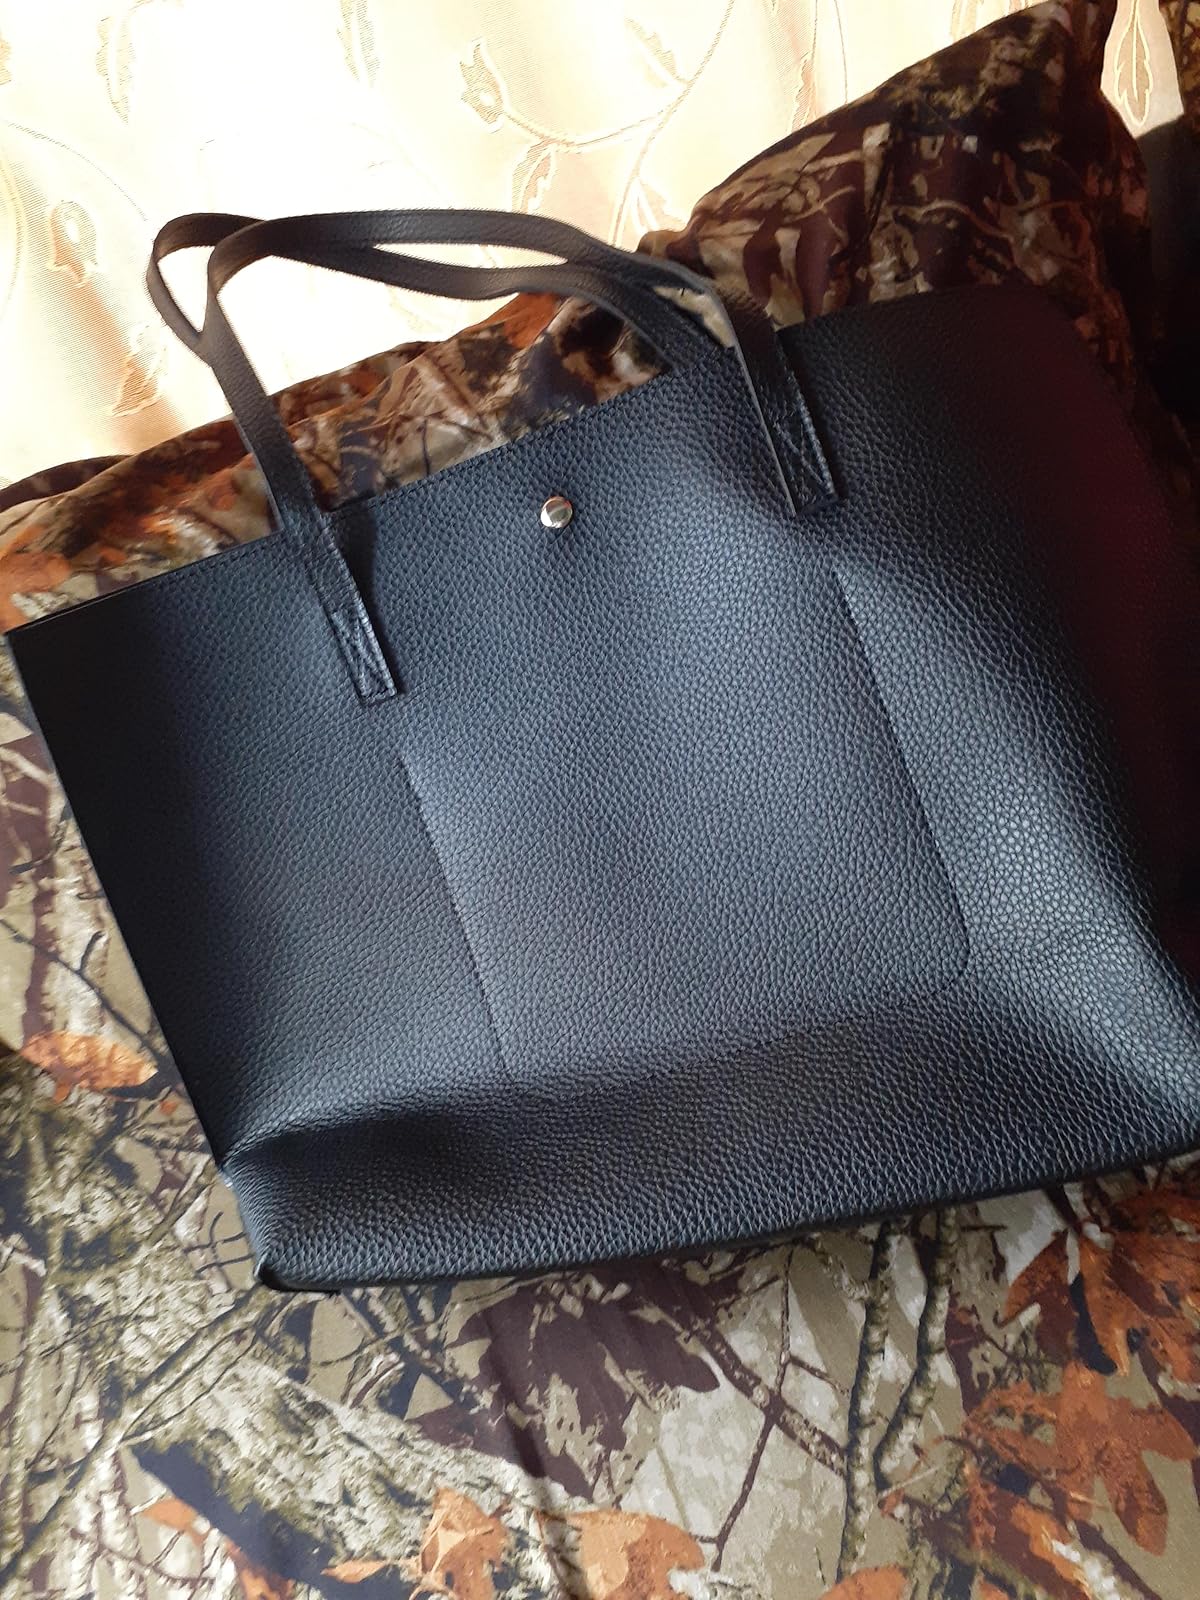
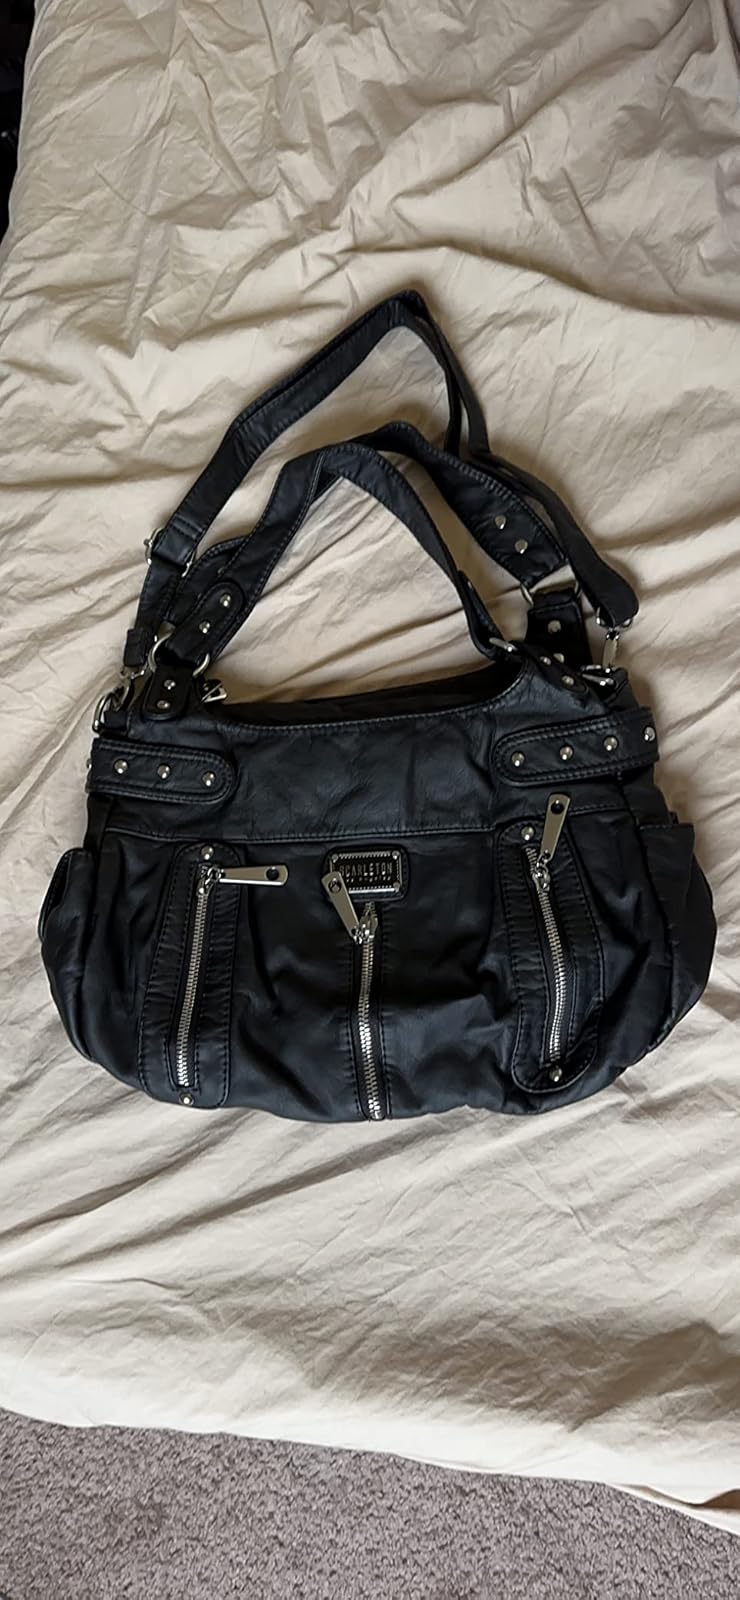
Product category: accessories_handbag
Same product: no